North Island rugby league team

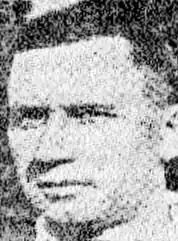
Ernie Herring (Maritime)

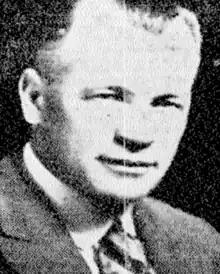
Norm Loveridge (Marist)

The England team was touring New Zealand following their tour of Australia where they had played 13 matches. They played Auckland, Rotorua, South Auckland (Waikato), New Zealand, and King Country, before a match was organised for them against a North Island team at Napier in the Hawke's Bay on August 4. The North Island team was relatively weak with only 8 of the 13 players chosen being New Zealand representatives when ordinarily the entire side would have been national representatives. The side included 5 local Hawke's Bay players (Pat Burrows, Edmund Downing, Percival Exeter, Con McCarthy, and Henry Pring). Aside from a loss to Auckland in their first game the England side made short work of all domestic opposition, including this North Island side who they thrashed 46-5.